Pavel Durov

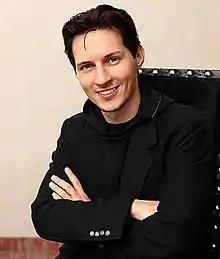
Durov in 2012

Pavel Valeryevich Durov (born 10 October 1984) is a Russian technology entrepreneur best known as the founder and chief executive officer (CEO) of Telegram, a messaging platform launched in 2013.